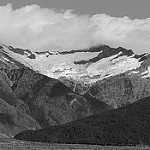
Label: B & W